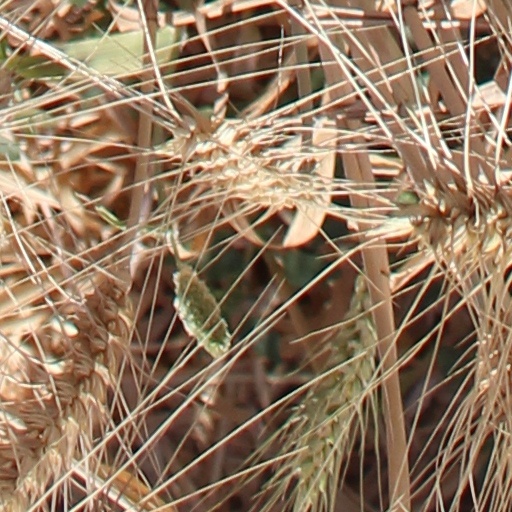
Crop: wheat